Fort McMurray-Conklin

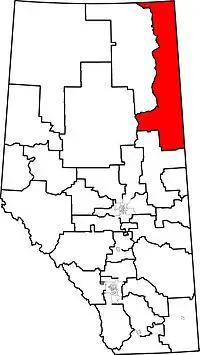
2010 boundaries

Fort McMurray-Conklin was a provincial electoral district in Alberta, Canada, mandated to return a single member to the Legislative Assembly of Alberta using first-past-the-post balloting from 2012 to 2019.